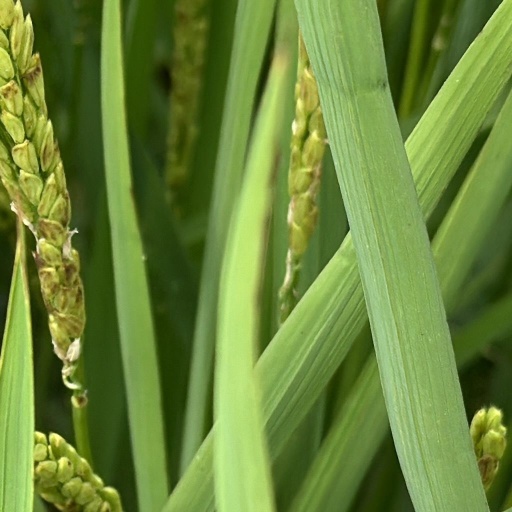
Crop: rice